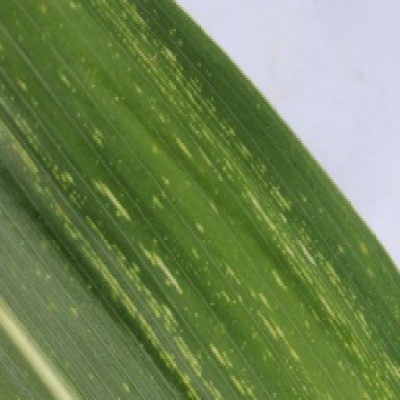
Label: Corn_(Maize)___Maize_Streak_Virus